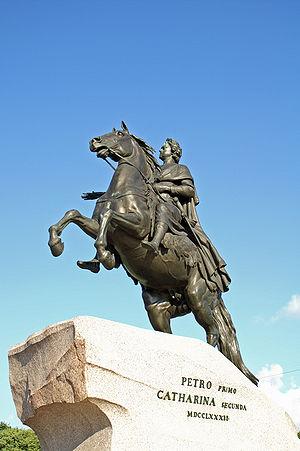
Marie-Anne Collot est une sculptrice française née à Paris en 1748 et morte à Nancy le 24 février 1821.